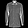
Label: Shirt